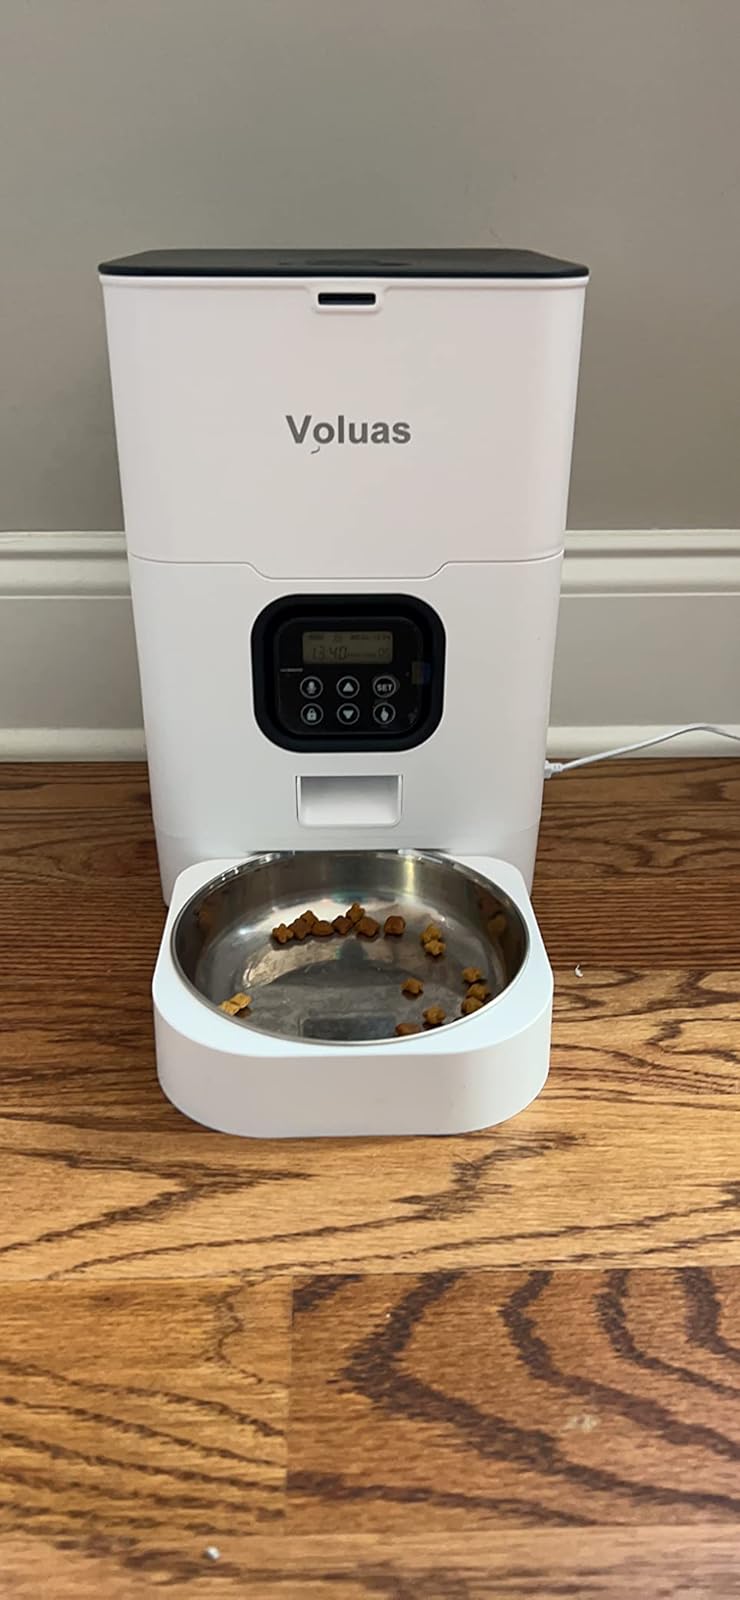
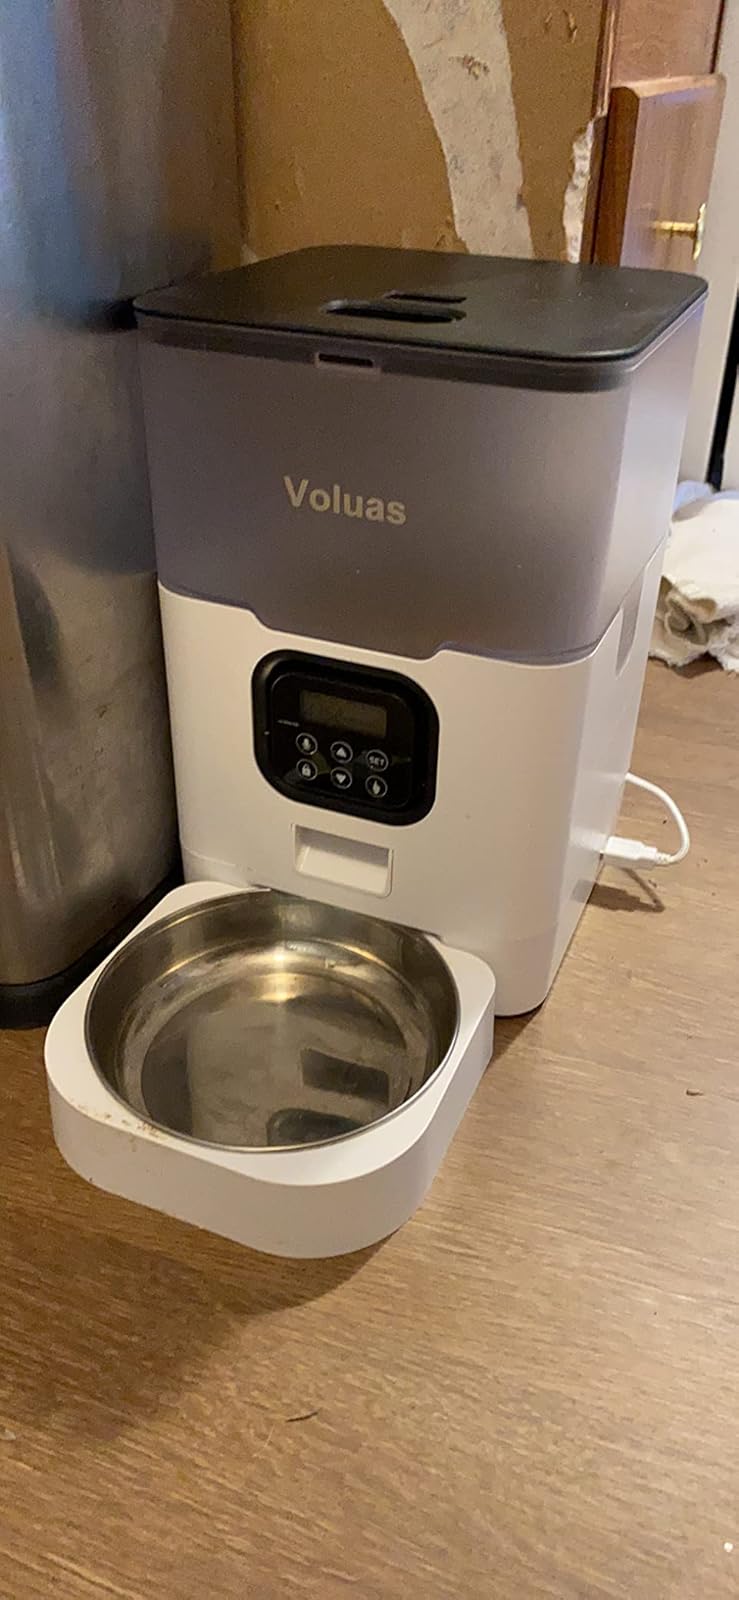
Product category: items_feeder
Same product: no